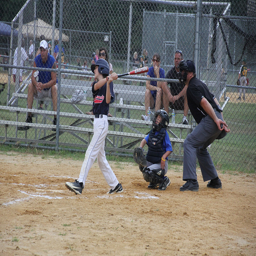
a baseball game in full swing, batter hits a homer
There is a little league baseball game going on
Kid batter takes a swing at a little league baseball game.
A baseball game with a young boy up to bat.
A baseball player taking a swing at  a ball